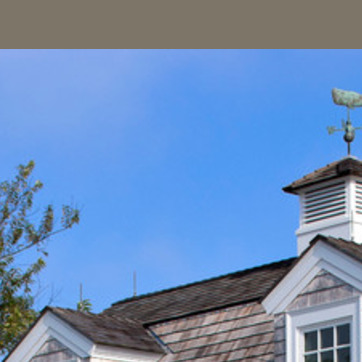
Material: sky